Iveco PowerStar

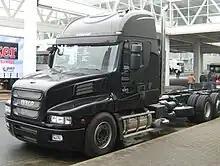
Iveco Strator

The Iveco PowerStar is an Australian developed and built tractor unit, assembled in Dandenong, Victoria. It is based on the European cab-over engine models, but with a bonnet, it was available as both a day cab, as well as a sleeper cab. When first released in 1998, it was available with Iveco engines, and also American engines, including the Detroit Diesel Series 60, Cummins ISM, ISX and Signature and Caterpillar C12 and C15. A selection of transmissions was also available, such as Iveco's ZF "Eurotronic", Eaton's RoadRanger and Eaton's automated manual the Autoshift. Rear diffs were usually Meritor units, drive shafts were usually Spicer 1810 series on the main shaft and 1710 series on the jack shaft between the two diffs. Rear suspension was either Hendrickson HAS461 or NeWay. Electrical system was a 24 volt system.